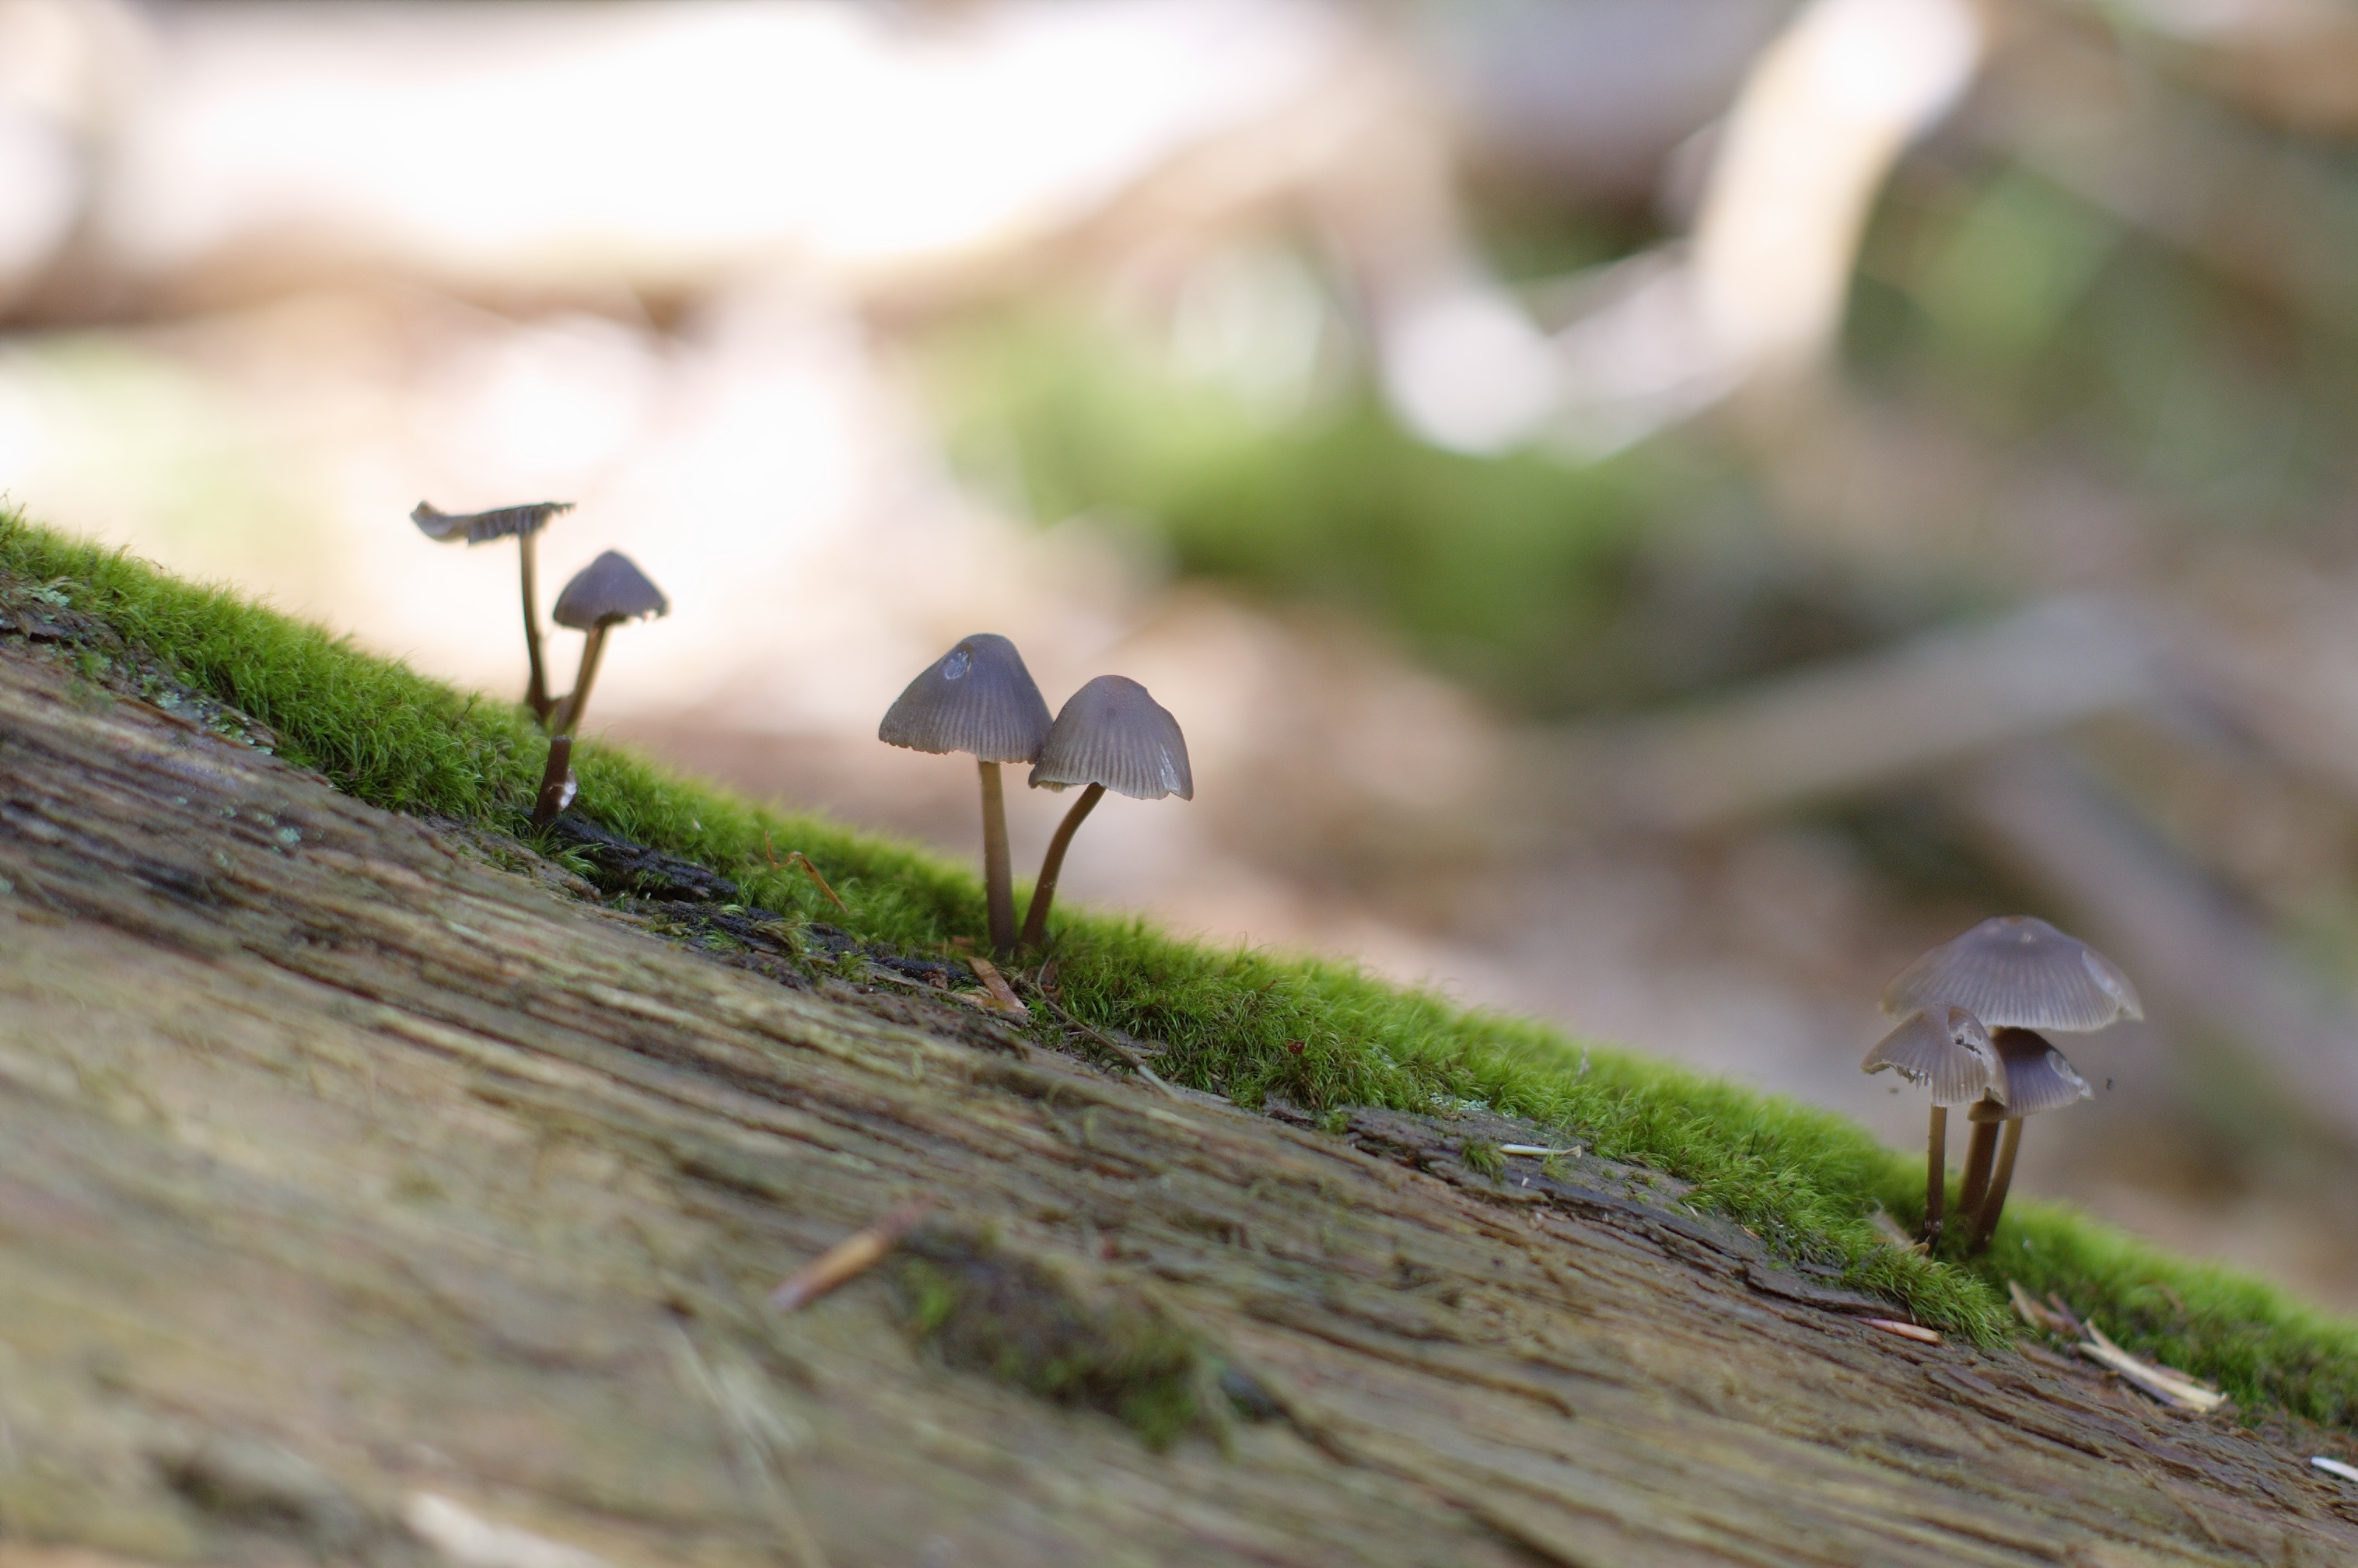
nature, bird, bokeh, wildlife, beak, fauna, 50mm, rawtherapee, germany, deutschland, pentax, bayern, bavaria, lenstagged, steffenzahn, k100d, justpentax, fa50, fa50mm, smcpentaxfa11450mm, pentaxfa50mm, smcpfa50mmf14, bayerischerwald, crane like bird